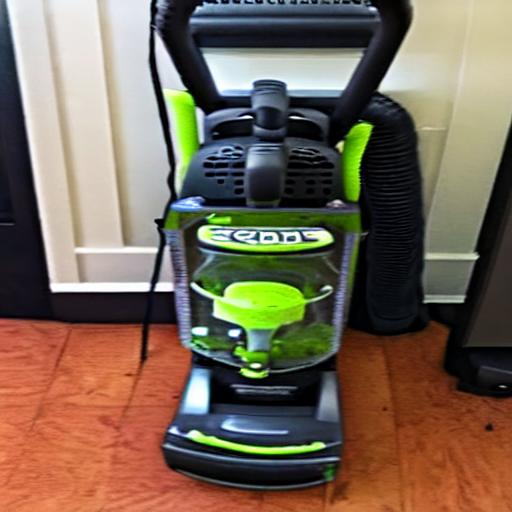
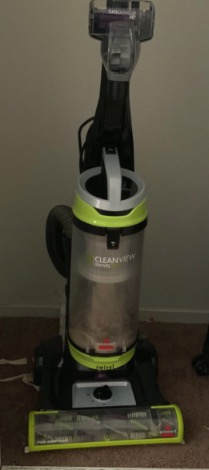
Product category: items_vacuum
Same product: no